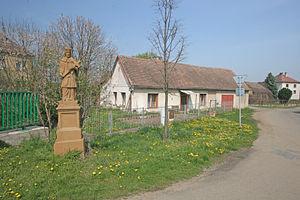
Klešice est une commune du district de Chrudim, dans la région de Pardubice, en République tchèque. Sa population s'élevait à 388 habitants en 2017.